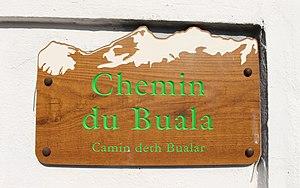
Aspin-en-Lavedan est une commune française située dans le département des Hautes-Pyrénées, en région Occitanie.